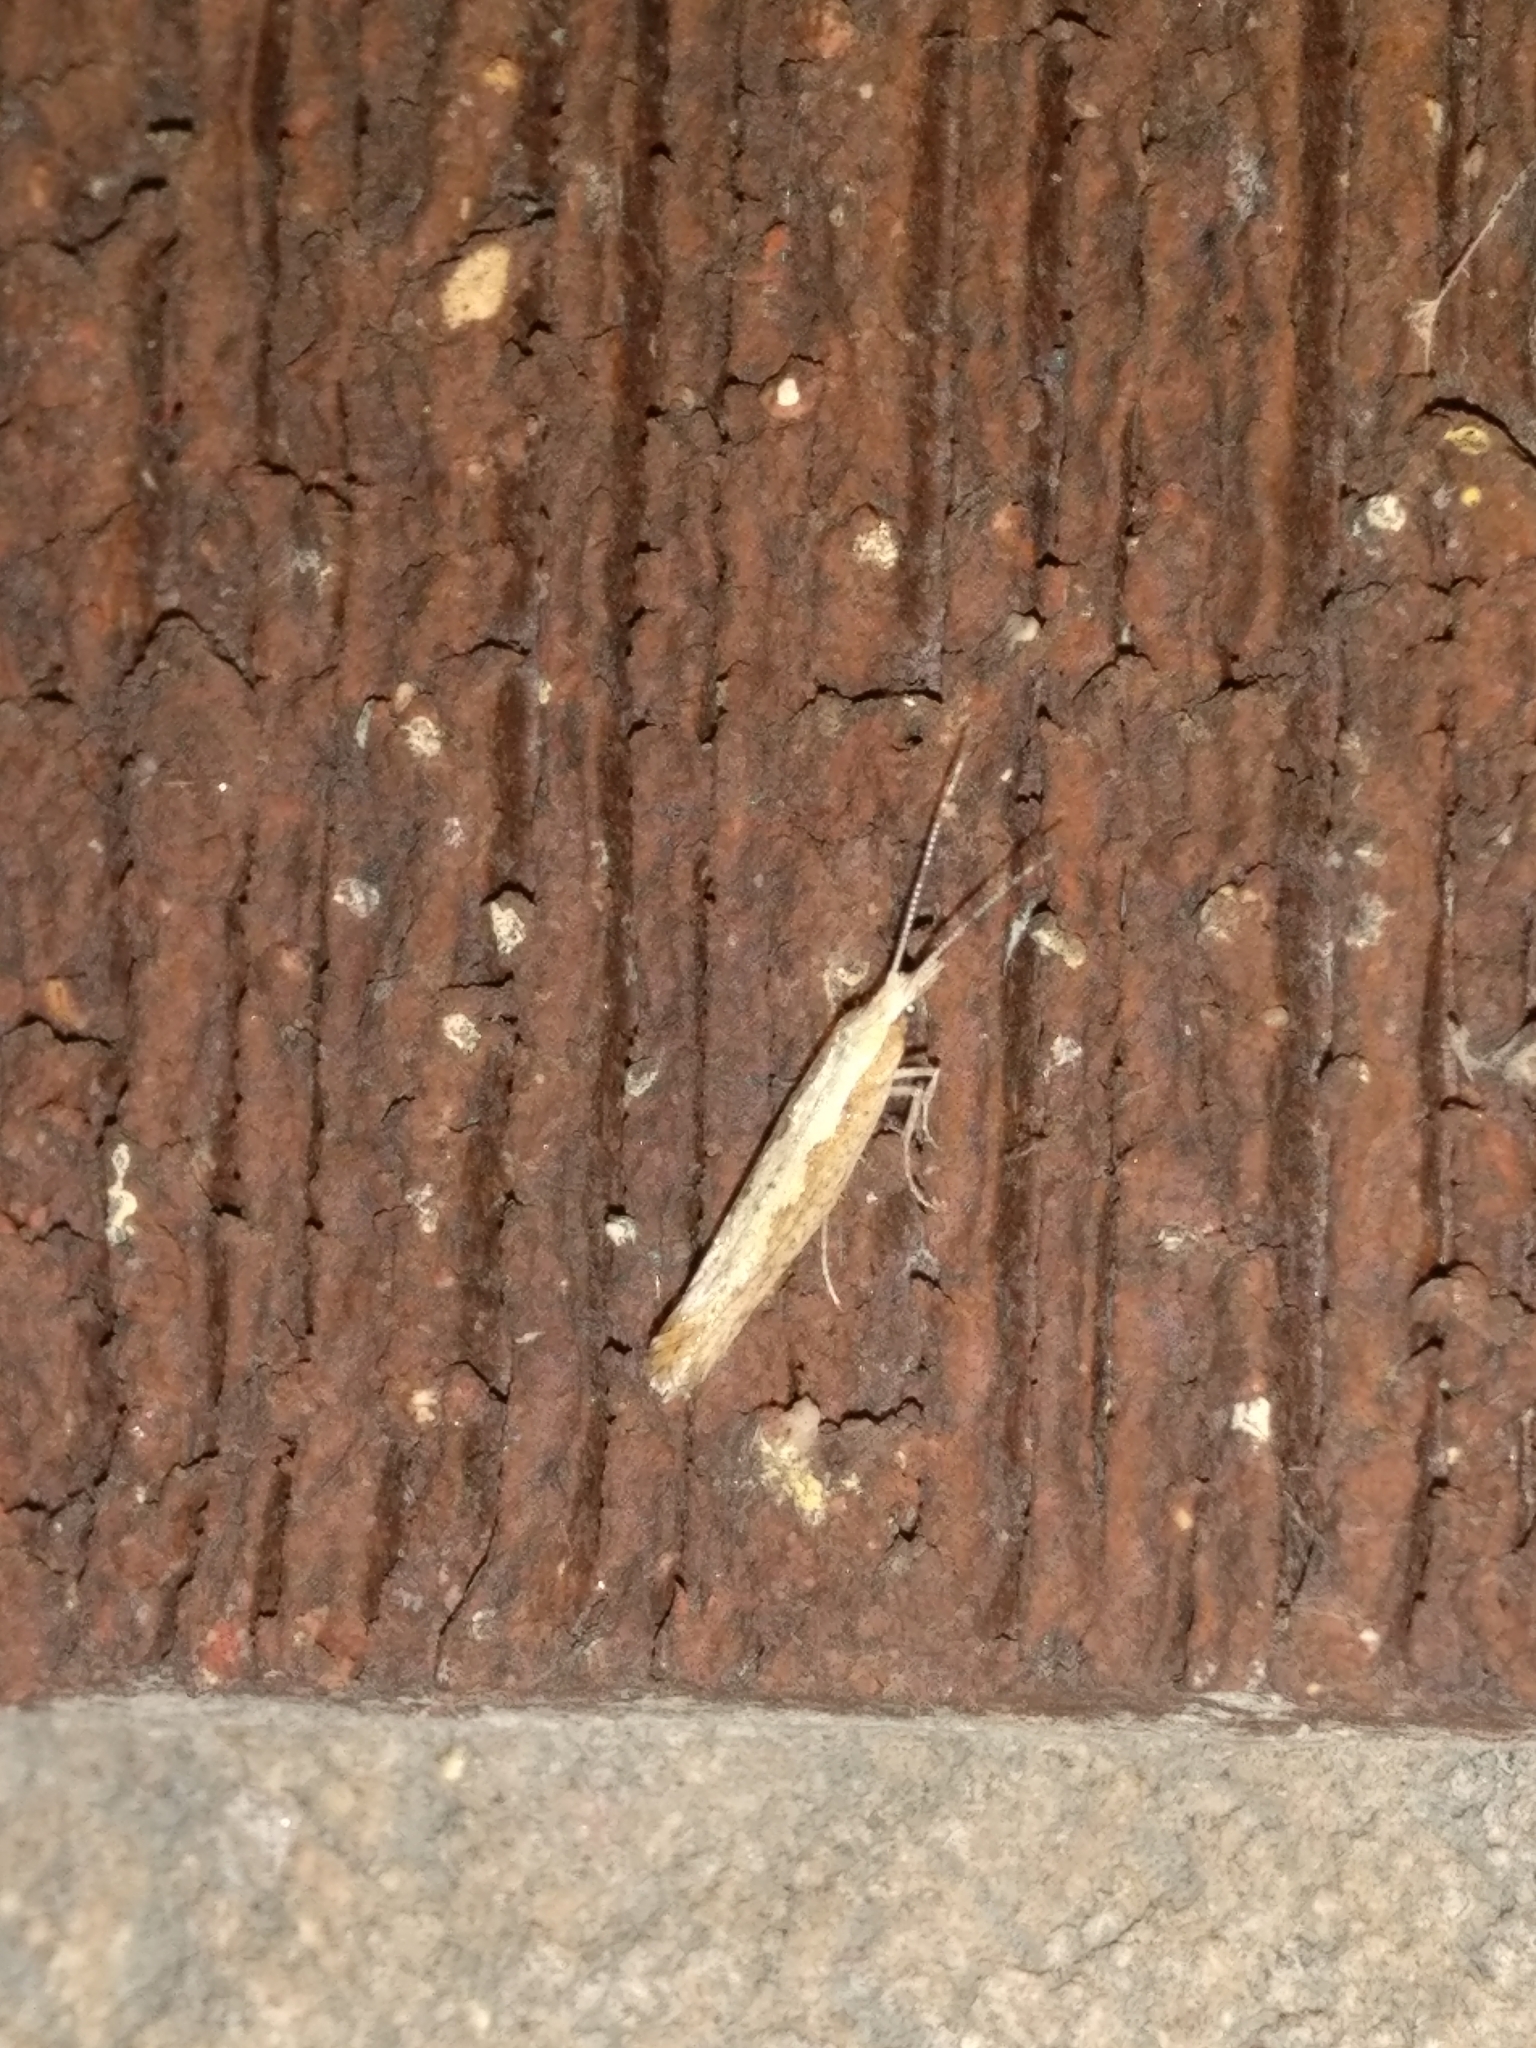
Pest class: diamondback_moth